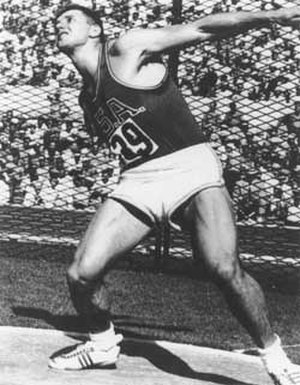
Al Oerter
Alfred Adolf "Al" Oerter, Jr. var en amerikansk atlet og fire gange guldmedaljevinder i diskoskast ved de olympiske lege.